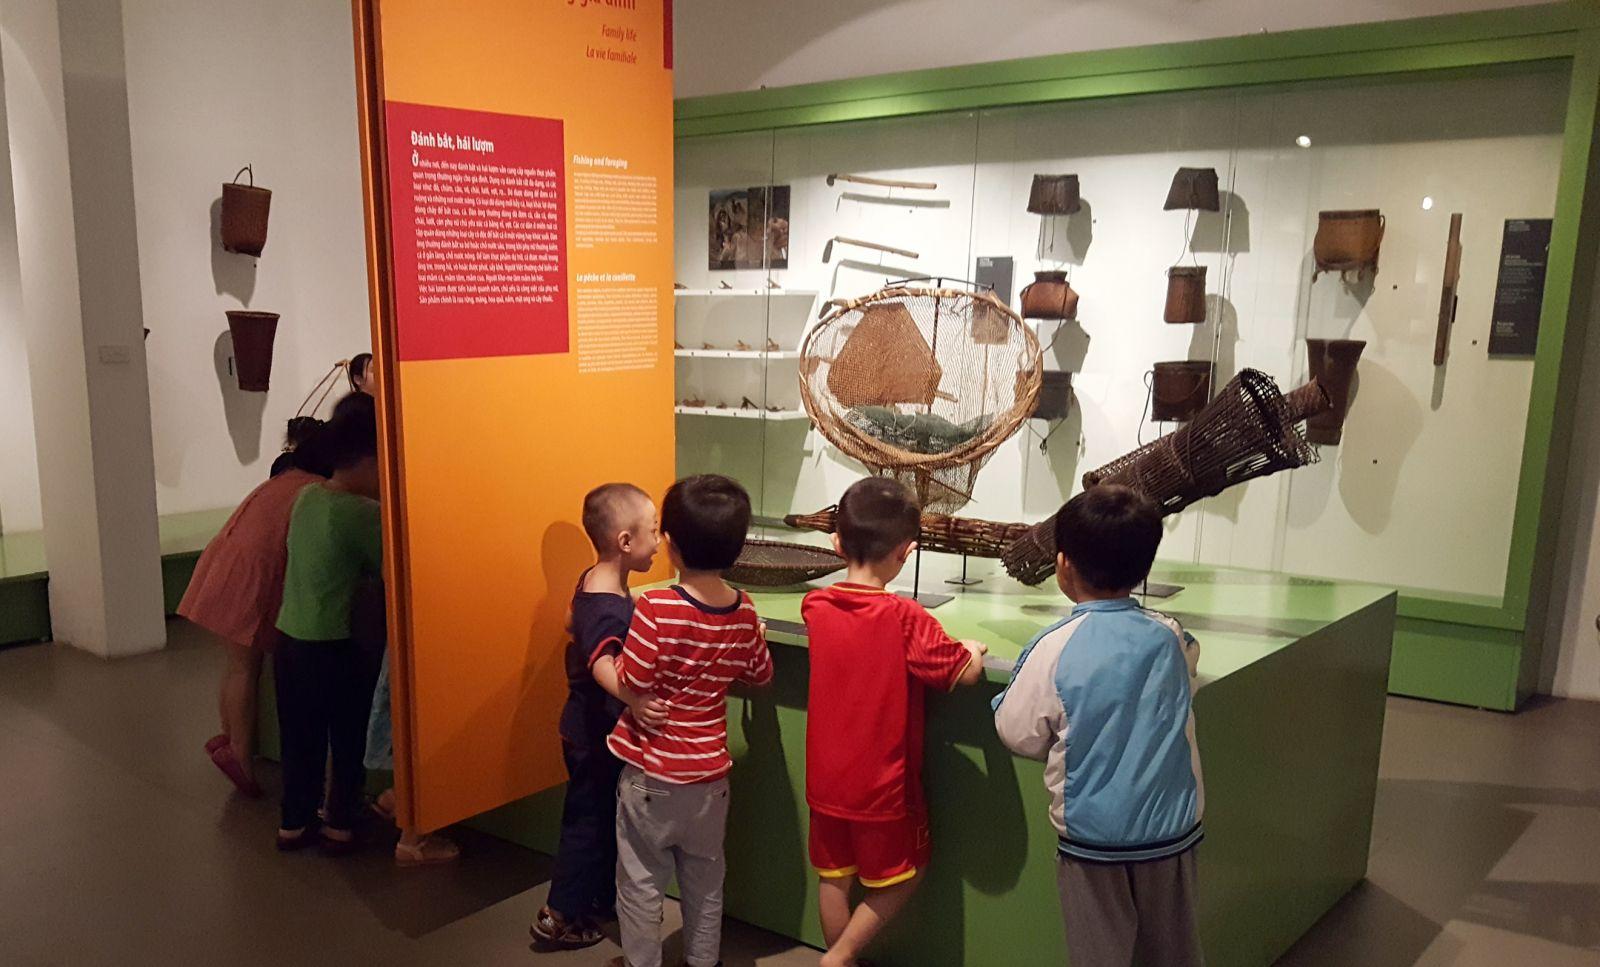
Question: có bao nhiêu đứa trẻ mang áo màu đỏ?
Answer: có hai đứa trẻ mang áo màu đỏ